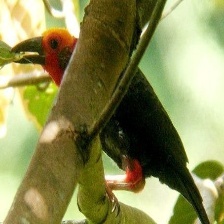
Species: BORNEAN BRISTLEHEAD
Scientific name: PITYRIASIS GYMNOCEPHALA